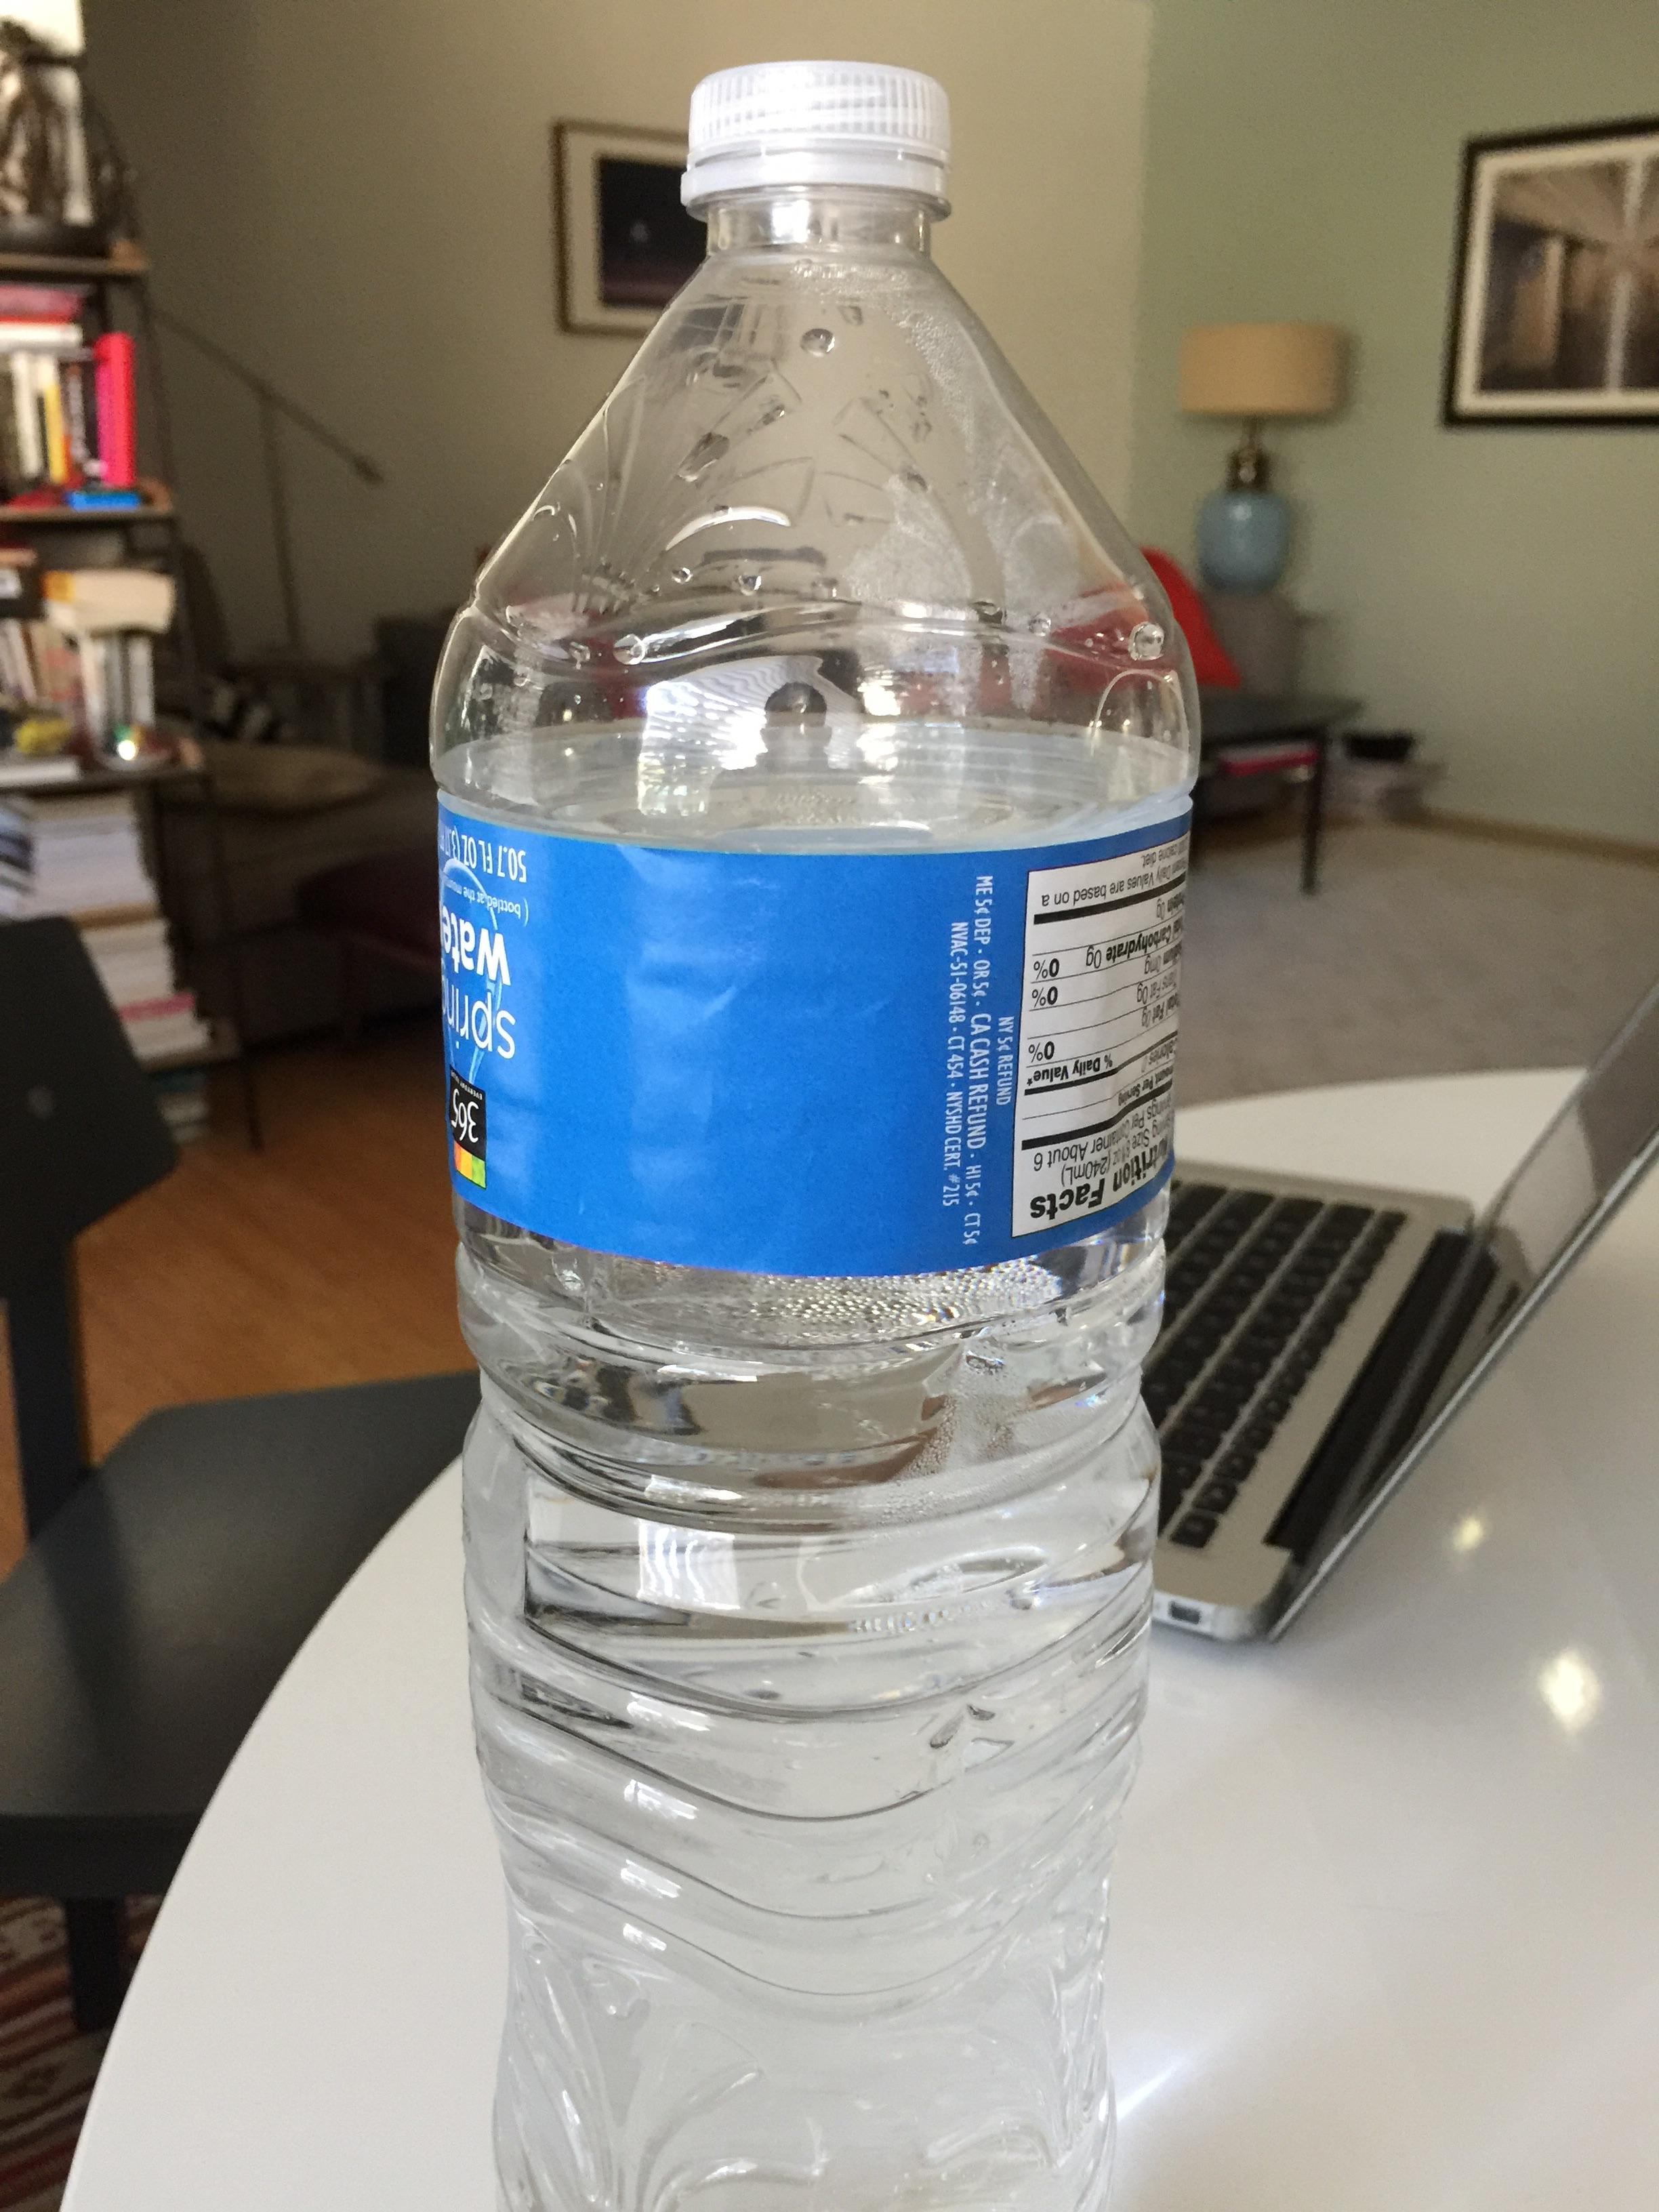
Waste category: plastic